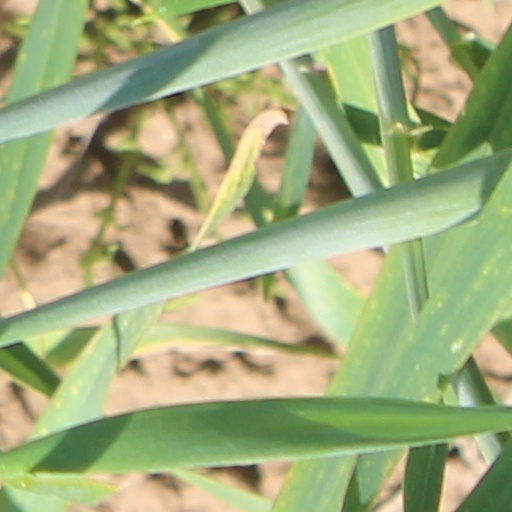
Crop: wheat